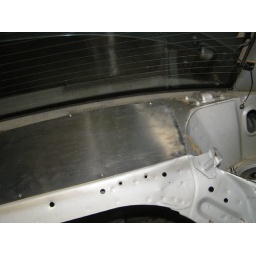
Tinned in the rear shelf to seal off the trunk of the rally car